Miyabiyama Tetsushi

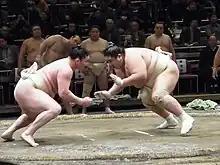
Miyabiyama in training in 2011.

Miyabiyama specialised in pushing and thrusting techniques, with about a third of his wins being a simple push-out, or "oshi-dashi". In later years he relied more heavily on pull downs or slap downs, "hiki otoshi" and "hatakikomi". Like most "oshi" specialists, he was at a disadvantage if his opponents managed to grab hold of his "mawashi" or belt. At , he was the heaviest man in the top division from the retirement of his stablemate Musashimaru in November 2003, until the arrival of the (now retired) Yamamotoyama in 2009.